National Register of Historic Places listings in Charlottesville, Virginia

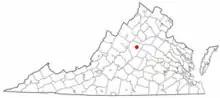
Location of Charlottesville in Virginia

This is intended to be a complete list of the properties and districts on the National Register of Historic Places in the independent city of Charlottesville, Virginia, United States. The locations of National Register properties and districts for which the latitude and longitude coordinates are included below, may be seen in an online map.